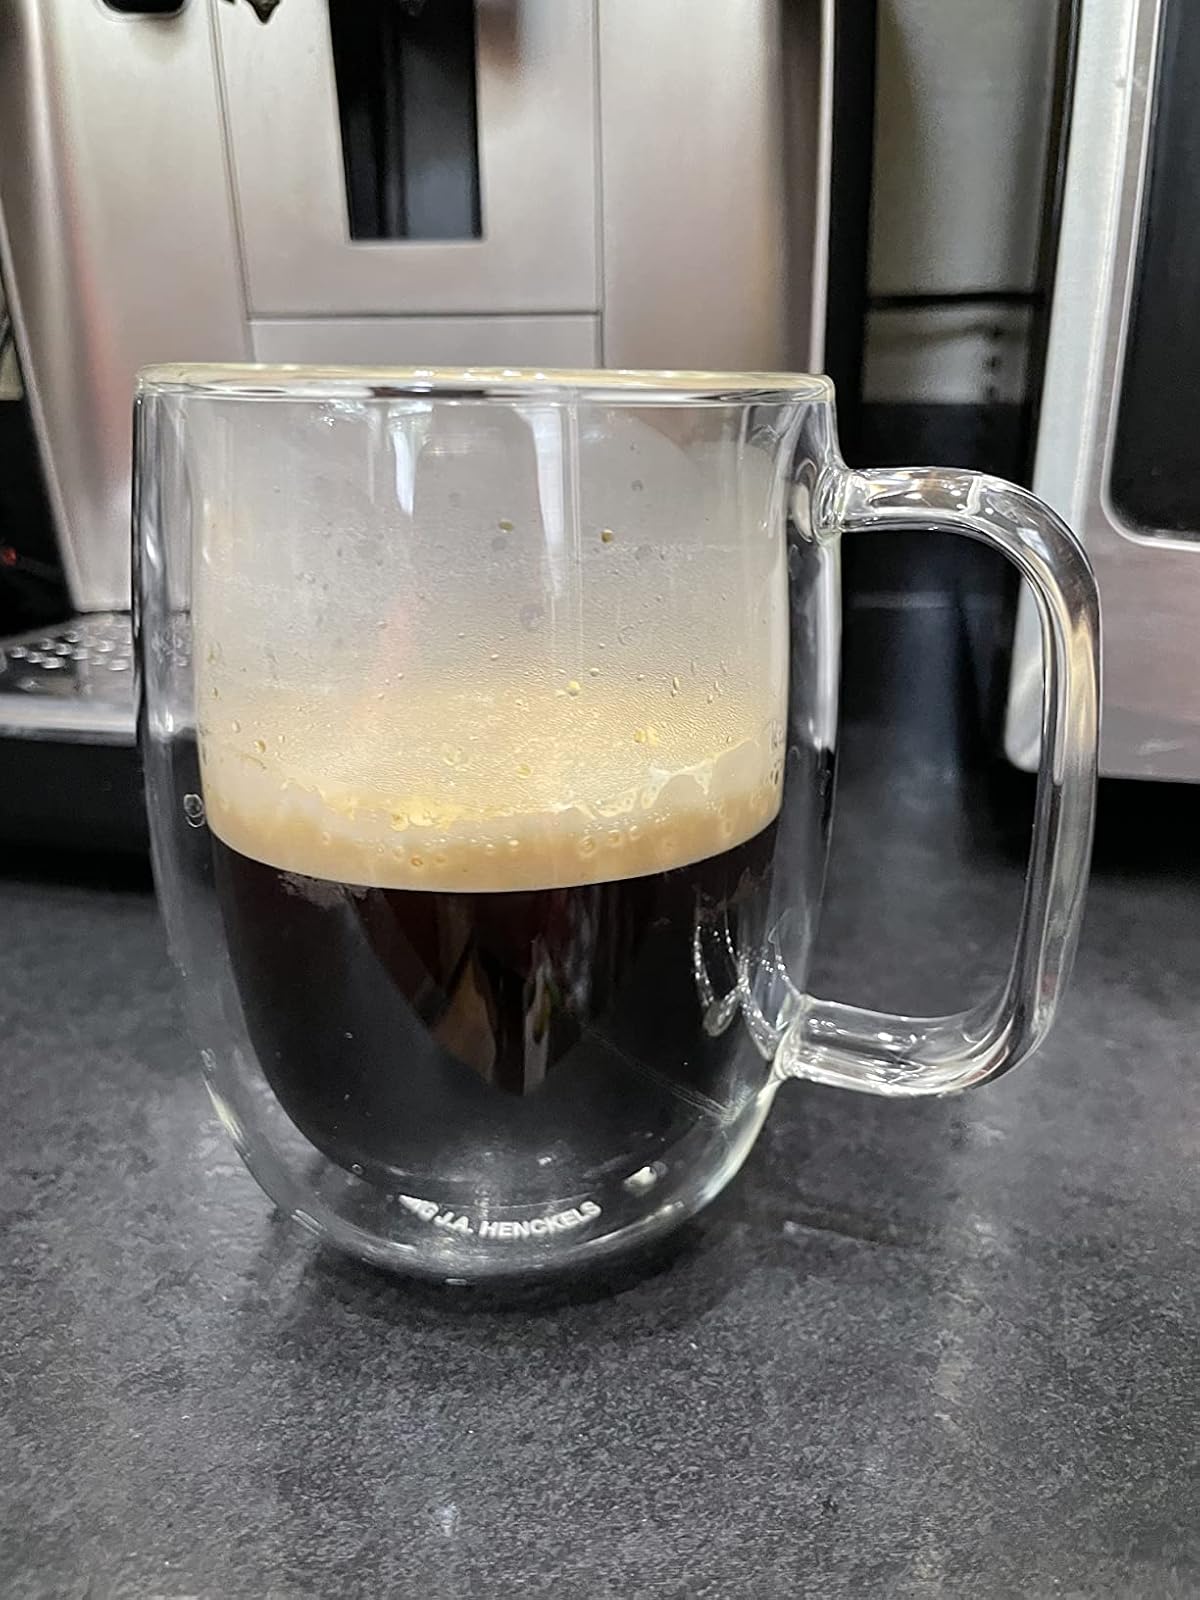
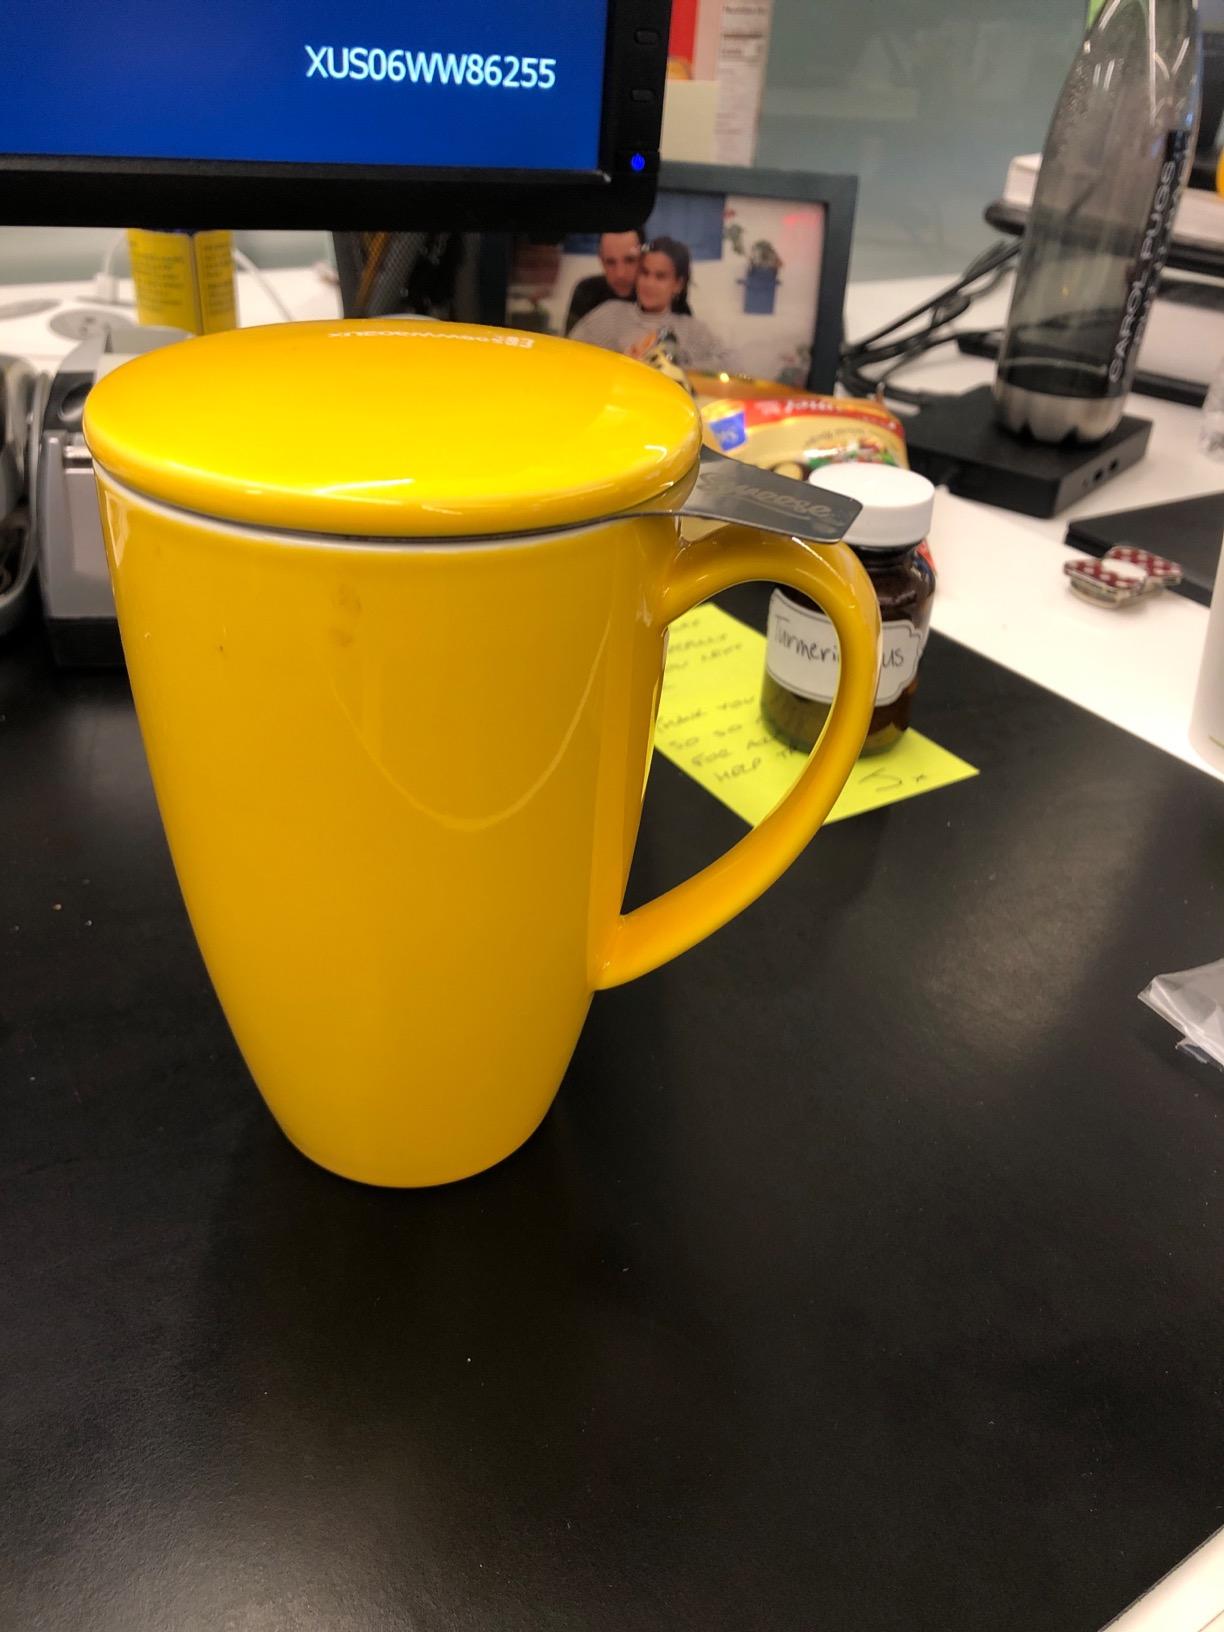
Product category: items_mug
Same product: no